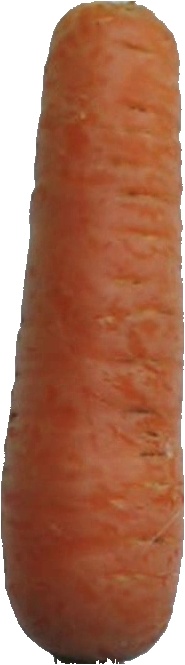
Label: carrot_1